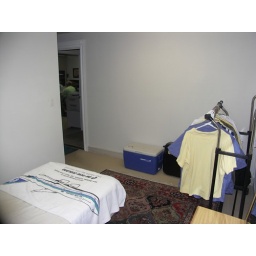
Another small office or additional storage in the very back of the office space portion of the building